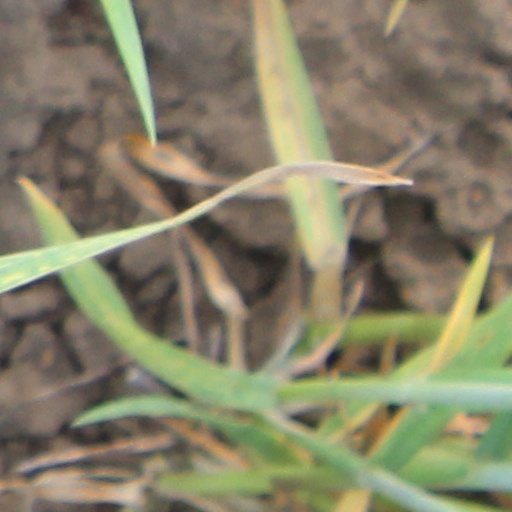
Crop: wheat